Groningen gas field

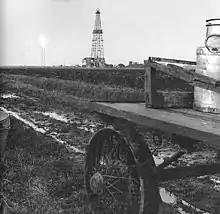
Drilling tower with flare stack above Groningen gas field

On 29 May 1959, the NAM started exploratory research on land owned by farmer Kees Boon, near Kolham in the municipality of Slochteren. Two months later on July 22, the drilling led to the discovery of natural gas for the first time. Initially it received little media attention, because little was known about the field's size at the time. The flaring did attract local attention. The fact that it was a large gas field became clear when gas was found near Delfzijl in 1960. The properties of that natural gas matched those of Slochteren, so had to be the same gas field. These findings about the size were initially kept secret, also from NAM shareholder Esso.